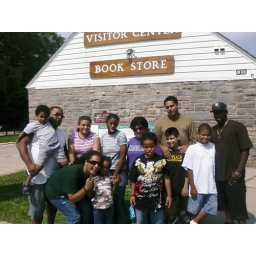
At the visitors center in bear mountain summer 2008